Polygon with holes

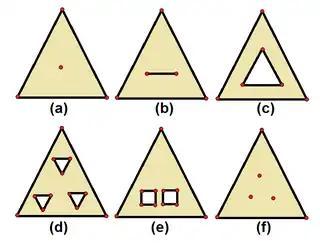
Polygons with holes, with simply connected brown regions and interior boundaries, including degenerate cases of single vertices and edges, (a,b,f).

In geometry, a polygon with holes is an area-connected planar polygon with one external boundary and one or more interior boundaries (holes). Polygons with holes can be dissected into multiple polygons by adding new edges, so they are not frequently needed.